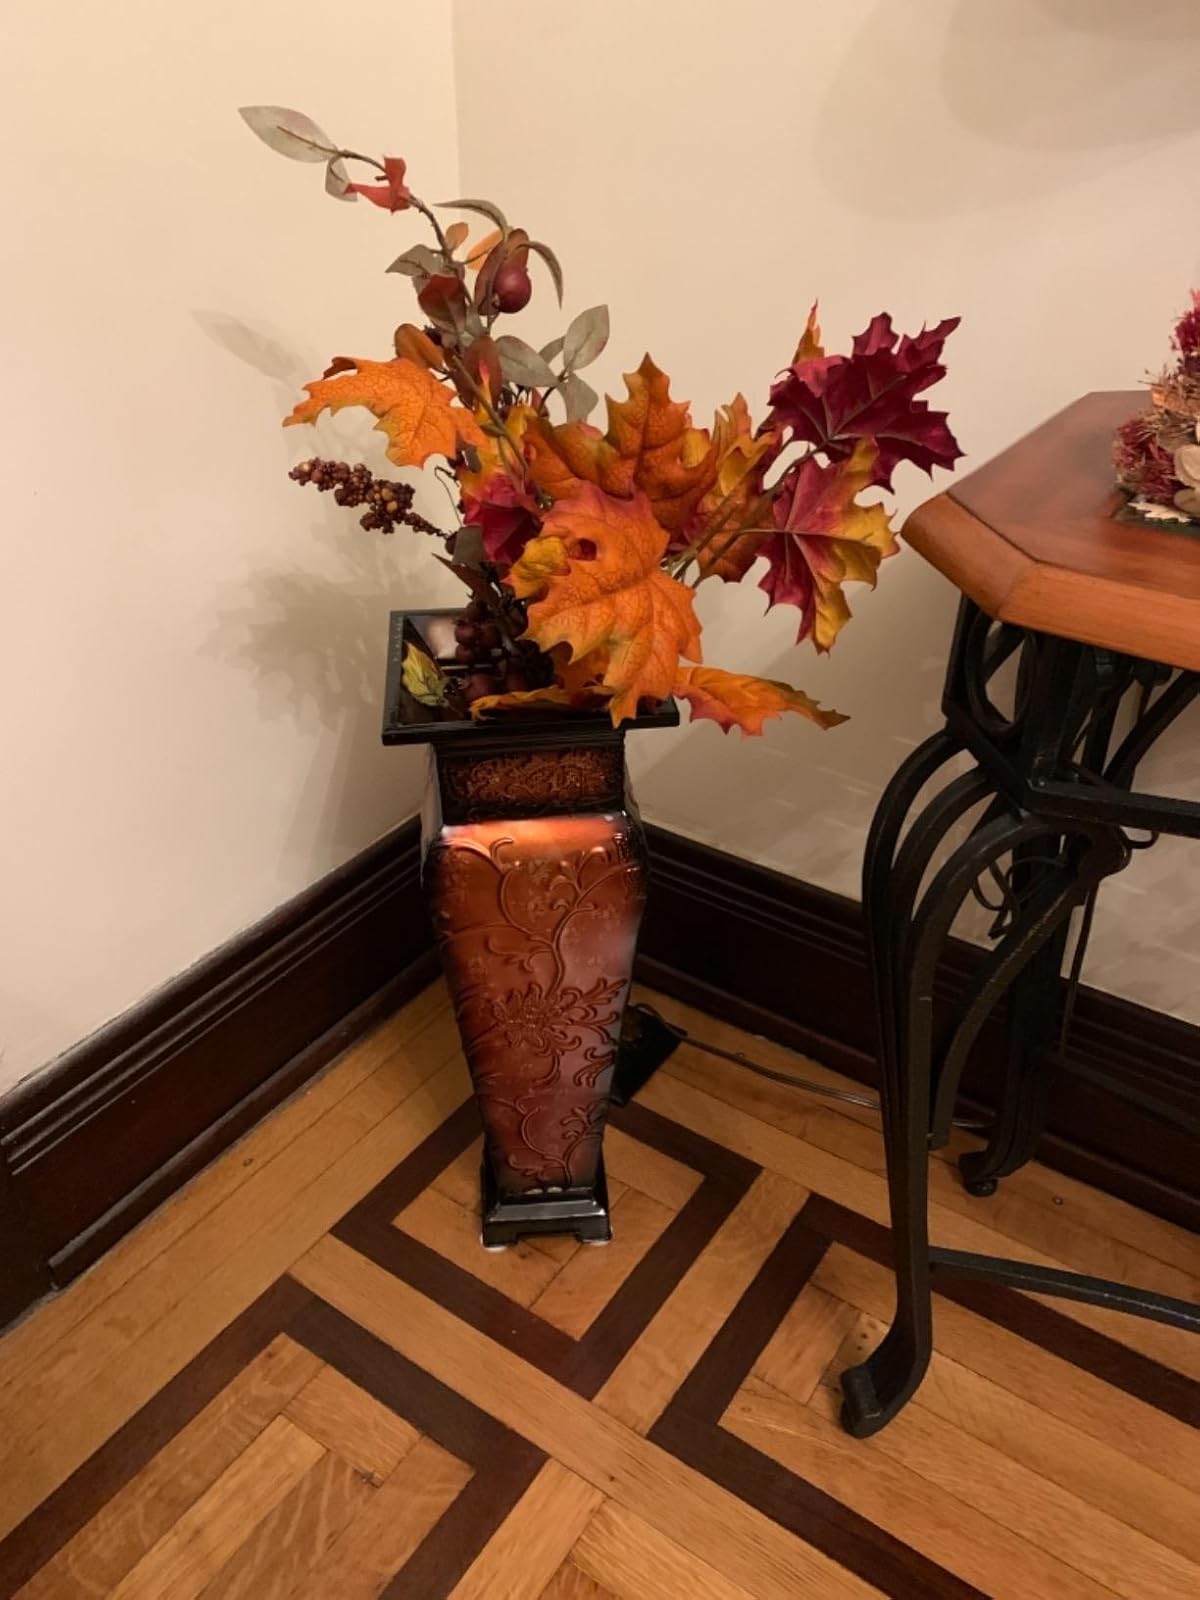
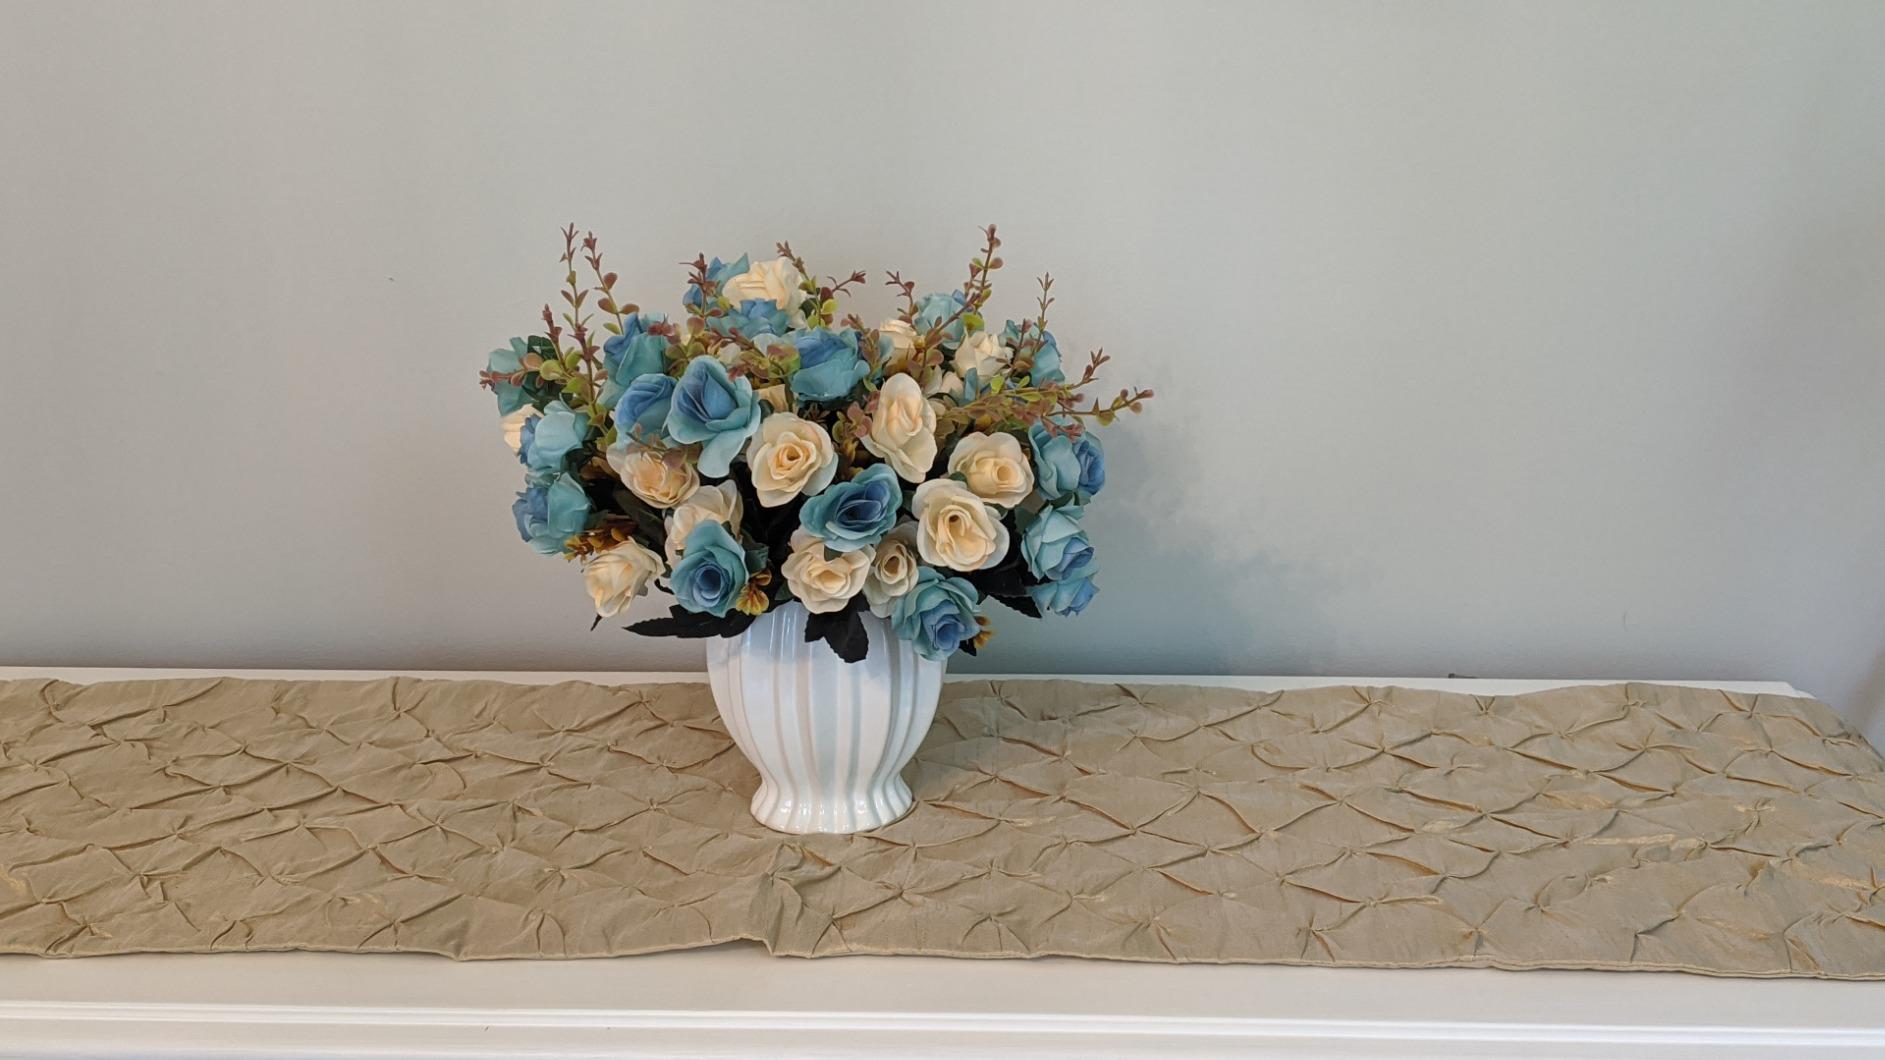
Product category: vase
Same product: no